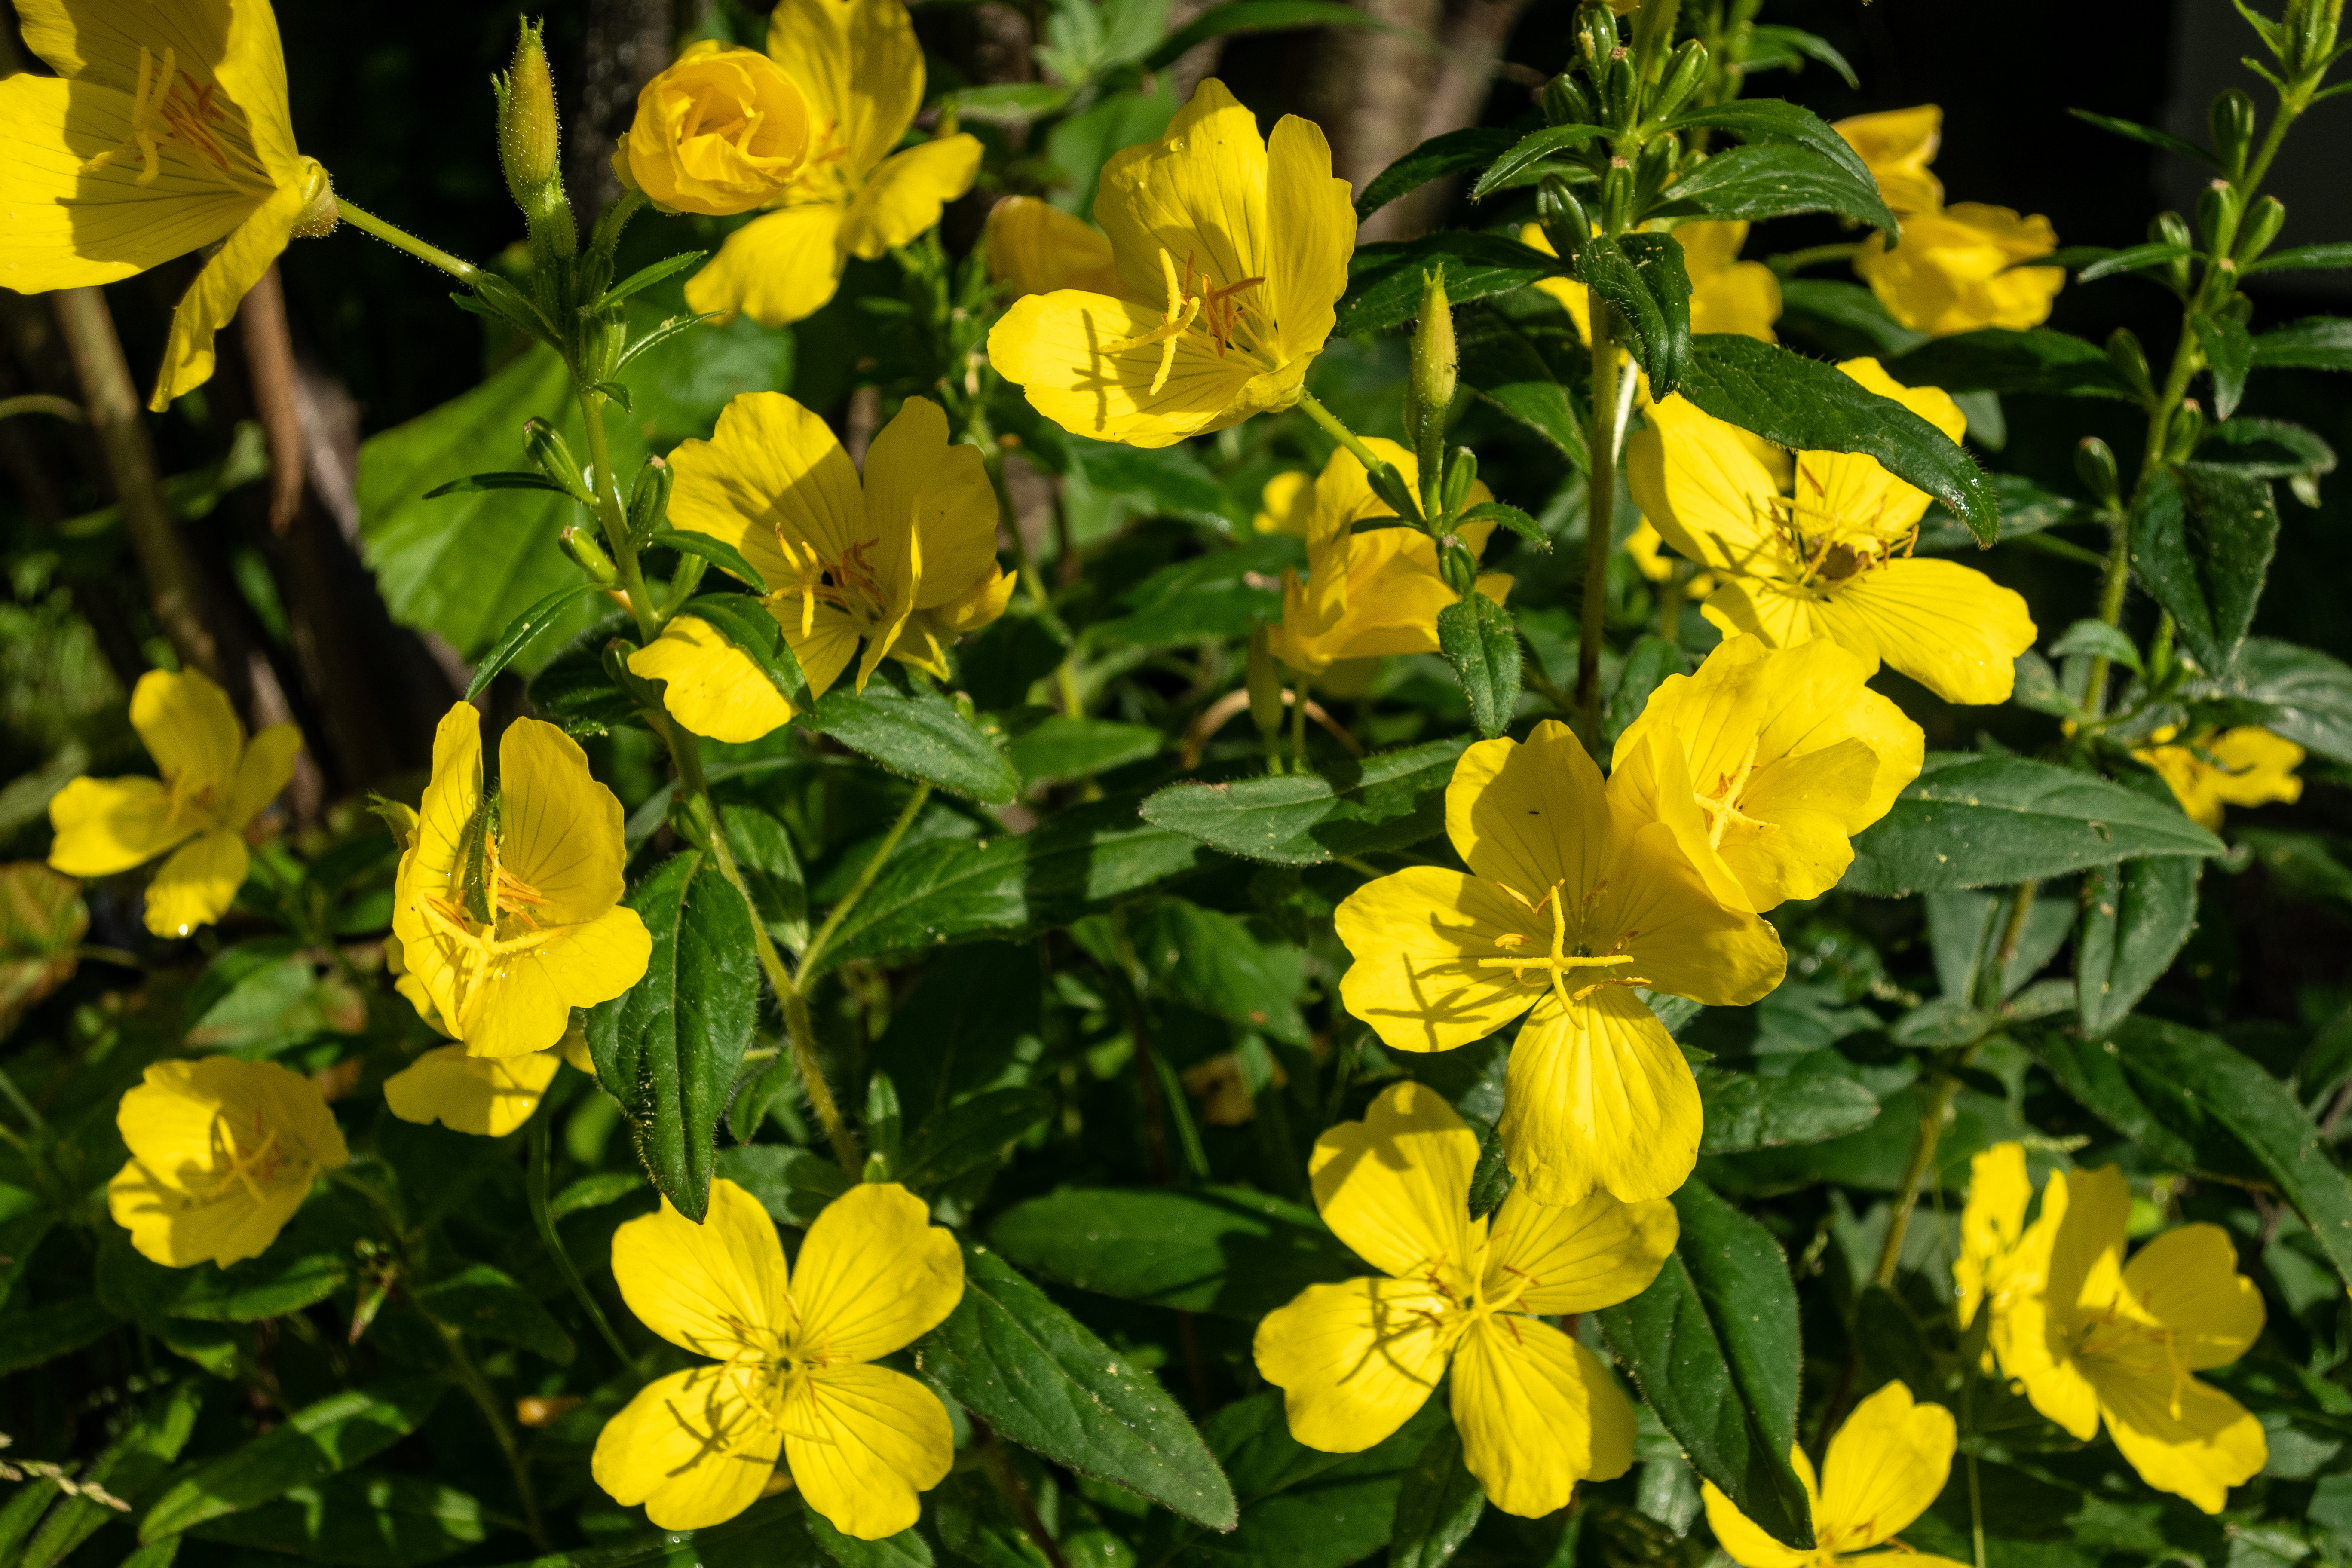
flowers, petals, nature, colorful, flower, flower garden, smell, living, happiness, summer, bloom, plants, garden, village, rural area, plant, petal, yellow, flowering plant, groundcover, herbaceous plant, annual plant, subshrub, grass, wildflower, shrub, narrow leaved sundrops, mustard and cabbage family, wood sorrel family, buttercup, evening primrose, cinquefoil, rock rose, evening primrose family, hypericaceae